University of the Basque Country

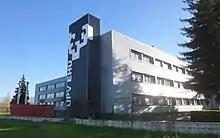
Sport section of the Faculty of Education and Sport, part of the Álava Campus

The Master and Doctoral School is responsible for coordinating and managing doctoral programmes and interdisciplinary research training, as well as coordinating and managing official master's degrees, with exception of those with professional attributes. It is common to the three campuses.